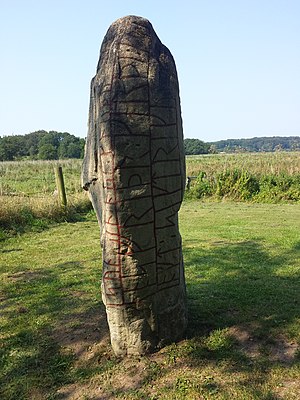
Hedeby-stenene / Hedeby 2 (Den store Sigtrygsten)
Kopi af den store Sigtrygsten ved Selk Nor
Hedeby-stenene eller Haddeby-stenene er en samlet betegnelse for fire runesten, som blev fundet i den nærmeste omegn til Hedeby i det sydlige Jylland. Stenene udstilles i dag på Vikingemuseum Hedeby. På de oprindelige steder står kopier. De første tre stene omtales også som Vedelspang-stenene.